Nick Mason

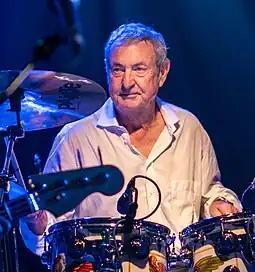
Mason performing in 2018

Nicholas Berkeley Mason (born 27 January 1944) is an English drummer and a founder member of the progressive rock band Pink Floyd. He has been the only constant member since the band's formation in 1965, and the only member to appear on every Pink Floyd album. He co-wrote Pink Floyd compositions including "Echoes", "Time", "Careful with That Axe, Eugene" and "One of These Days".